Royal Hotel, Birmingham

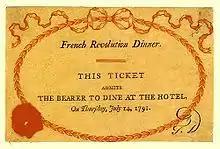
Orange ticket reads "French Revolution Dinner. This Ticket Admits to Bearer to Dine at the Hotel, On Thursday, July 14, 1791."

The building of the hotel was motivated by criticism of Sawyer's Assembly Rooms in Old Square in 1765 by the Duke of York, who remarked that "a town of such magnitude as Birmingham, and adorned with so much beauty, deserved a superior accommodation, that the room itself was mean, but the entrance still meaner". In response to this slight a group of influential local figures met at Widow Aston's Coffee House in Cherry Street in 1770 and resolved to raise £4,000 to build a hotel worthy of the town's reputation. The result was the establishment of a tontine, that eventually raised £15,000 with subscribers including John Ash, founder of Birmingham General Hospital; Matthew Boulton, the owner of the Soho Manufactory; Charles Holte of Aston Hall; John Taylor, one of the founders of Lloyds Bank; and Lunar Society member Thomas Day.